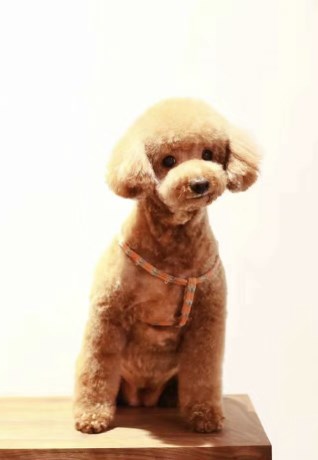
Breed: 2925-n000114-toy_poodle